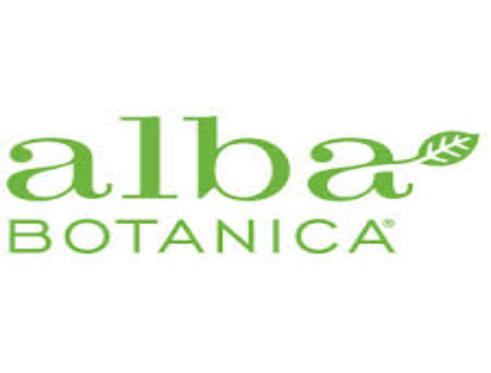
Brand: Alba Botanica
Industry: Necessities